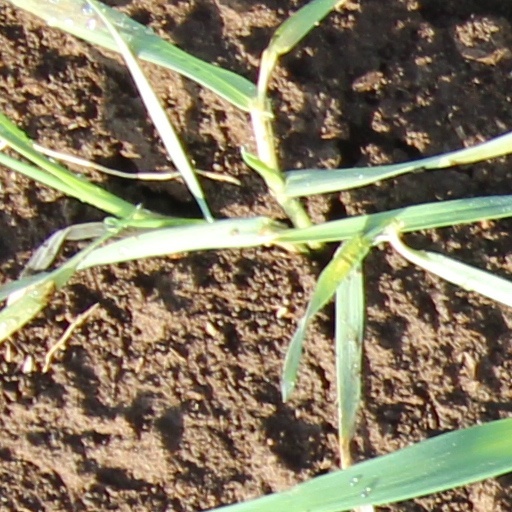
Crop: wheat